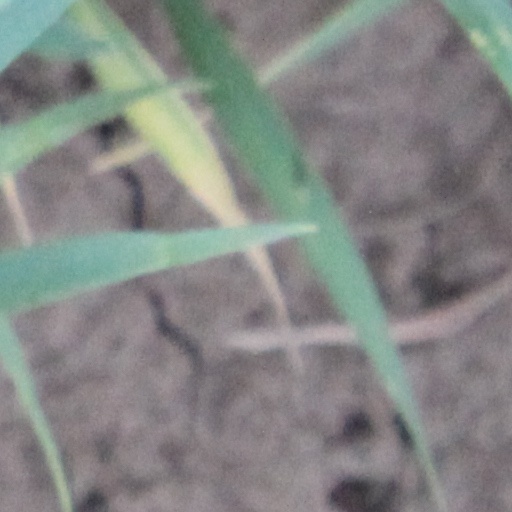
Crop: wheat